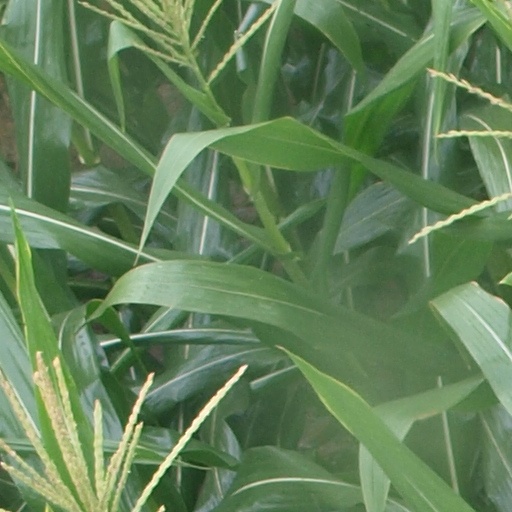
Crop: maize; corn